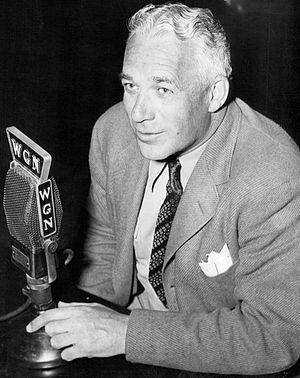
Norman Ross est un nageur américain.